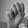
ASL letter: M